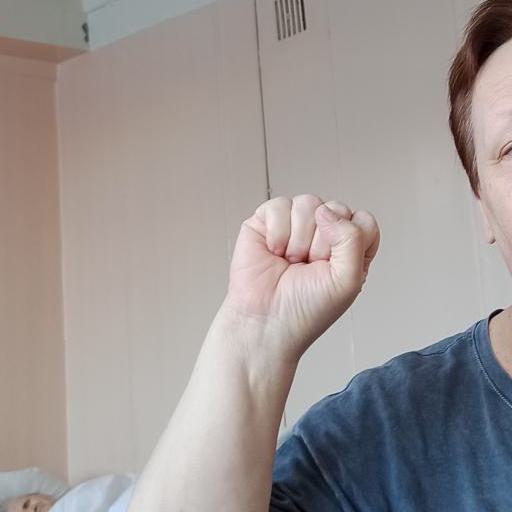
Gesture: fist